Orange Democratic Movement

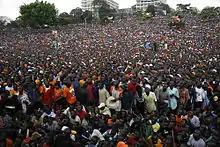
ODM supporters at a political rally at Uhuru Park, 2007

Raila and Kalonzo then faced president Kibaki in the general election. The International Republican Institute described election day as "generally calm, organized, and transparent". Kibaki was declared winner of the elections in circumstances that were described as "highly questionable" by various observers. Samuel Kivuitu, chairman of the now disbanded Electoral Commission of Kenya (ECK) could not explain why votes from nearby constituencies had not reached the tallying centre in Nairobi while those from far-flung parts of the country were tallied on time. Many polling stations had more votes cast than the number of registered voters. Maragua constituency, a PNU stronghold, turnout was 115%.